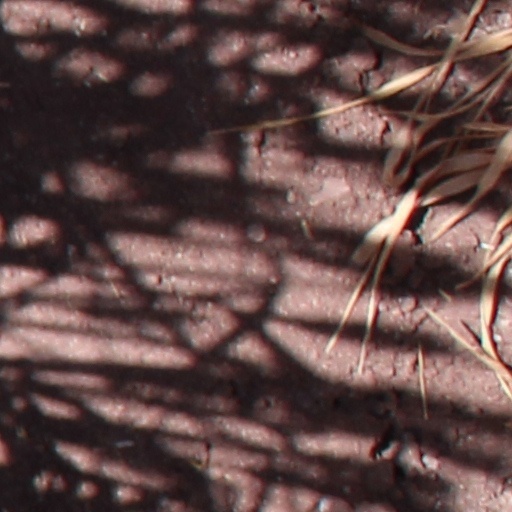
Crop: wheat